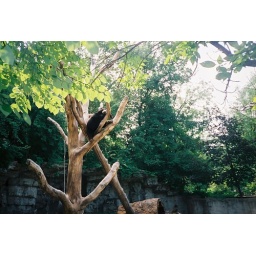
Bear-type creature in tree